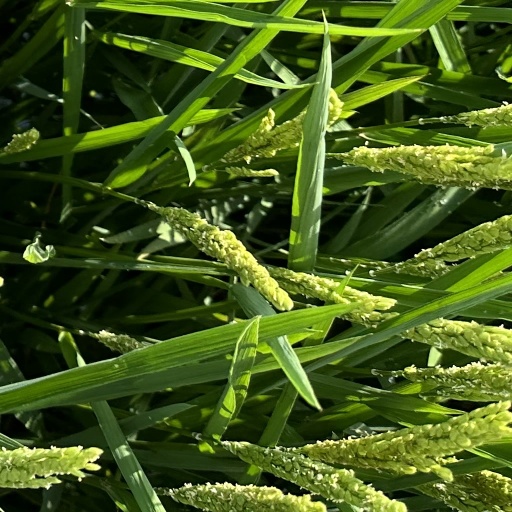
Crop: rice